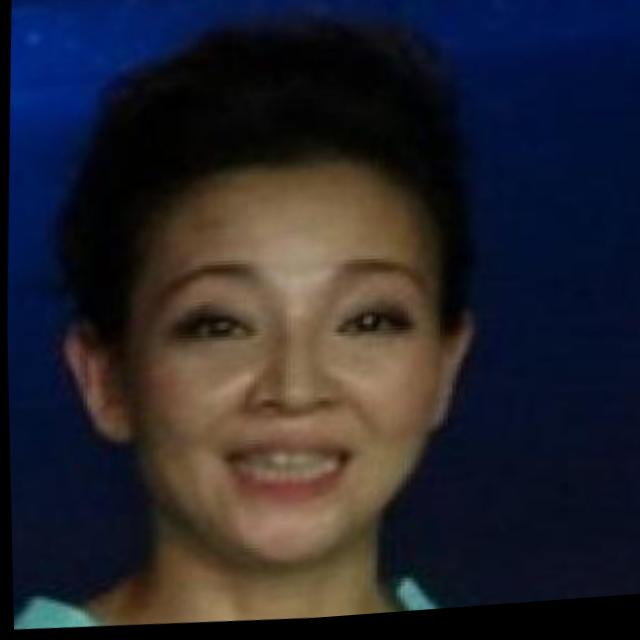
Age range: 21-44